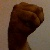
The image shows a hand gesture representing the letter 'M' in Indian Sign Language.